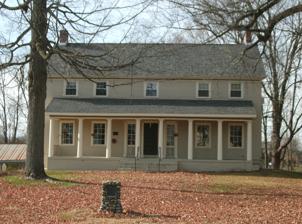
Building: Gansevoort Mansion
Country: United States of America
Year built: 1813
Historic house in New York, United States United States historic place Gansevoort Mansion U.S. National Register of Historic Places Gansevoort Mansion, November 2010 Show map of New York Show map of the United States Location Off NY 32, Gansevoort, New York Coordinates 43°11′48″N 73°39′13″W / 43.19667°N 73.65361°W / 43.19667; -73.65361 Area 1 acre (0.40 ha) Built 1813 Architectural style Colonial, Dutch Colonial NRHP reference No. 76001272 Added to NRHP June 23, 1976 Gansevoort Mansion is a historic home located at Gansevoort in Saratoga County, New York .  It was built in 1813 and is two-story, five-bay rectangular building with a gable roof and central entrance.  It features a front verandah with fluted Doric order columns.  It was once used as a Masonic Lodge .  It was built by Herman Gansevoort (1779–1862), son of General Peter Gansevoort (1749–1812) and uncle of the American novelist Herman Melville . It is now operated as an inn and cafe. It was added to the National Register of Historic Places in 1976. References